Yeh Yung-chih incident

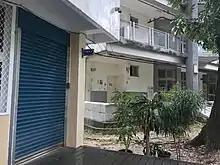
Music classroom and toilets in the present-day campus. According to a member of participating in the investigation, this toilet was blocked to prevent students from smoking, forcing Yeh to pass through woods to reach the nearest toilet hundred meters away.

At 11:42 am on April 20, 2000, Yeh Yung-chih raised his hand during the fourth music class to express his need to use the bathroom. The teacher consented and Yeh left the classroom. Yeh did not return and was later found by other students in the men's room, meters away from the music classroom. His head and nose were bleeding. The zipper of his pants was open. He could only make a faint sound and tried to crawl away. The student who found Yeh immediately notified the school and took him to the health room. After treatment from the nurse, he was sent to the local Tung-Ching Hospital (now Da-Sin Hospital), and he was later transferred to Pingtung Christian Hospital. Yeh suffered severe intracranial injuries and remained in a coma. He was pronounced dead at 4:45 am the next day.